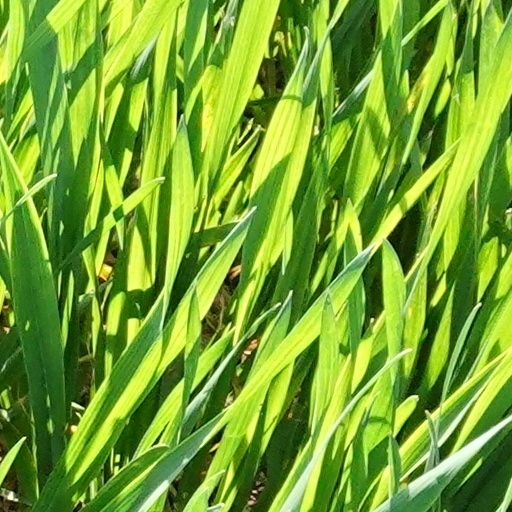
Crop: wheat